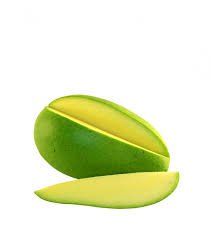
Label: Mango